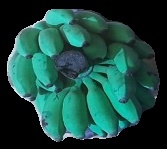
Variety: elakki-bale
Grade: grade3